List of subspecies of Galápagos tortoise

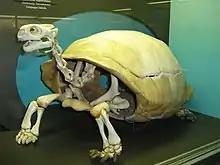
"Chelonoidis niger vicina" skeleton at the National Museum of Natural History in Washington, D.C.

Chelonoidis niger (the Galápagos tortoise) is a tortoise species endemic to the Galápagos Islands. It includes at least 14, and possibly up to 16, subspecies. Only 12 subspecies now exist: one on each of the islands of Santiago, San Cristóbal, Pinzón, Española, and Fernandina; two on Santa Cruz; one on each of the five main volcanoes of the largest island, Isabela (Wolf, Darwin, Alcedo, Sierra Negra, and Cerro Azul); and one, "abingdoni" from Pinta Island, which is considered extinct as of June 24, 2012. The subspecies inhabiting Floreana Island ("Chelonoidis niger niger") is thought to have been hunted to extinction by 1850, only years after Charles Darwin's landmark visit of 1835 in which he saw carapaces but no live tortoises on the island; however, hybrid tortoises with "C. n. niger" ancestry still exist in the modern day.